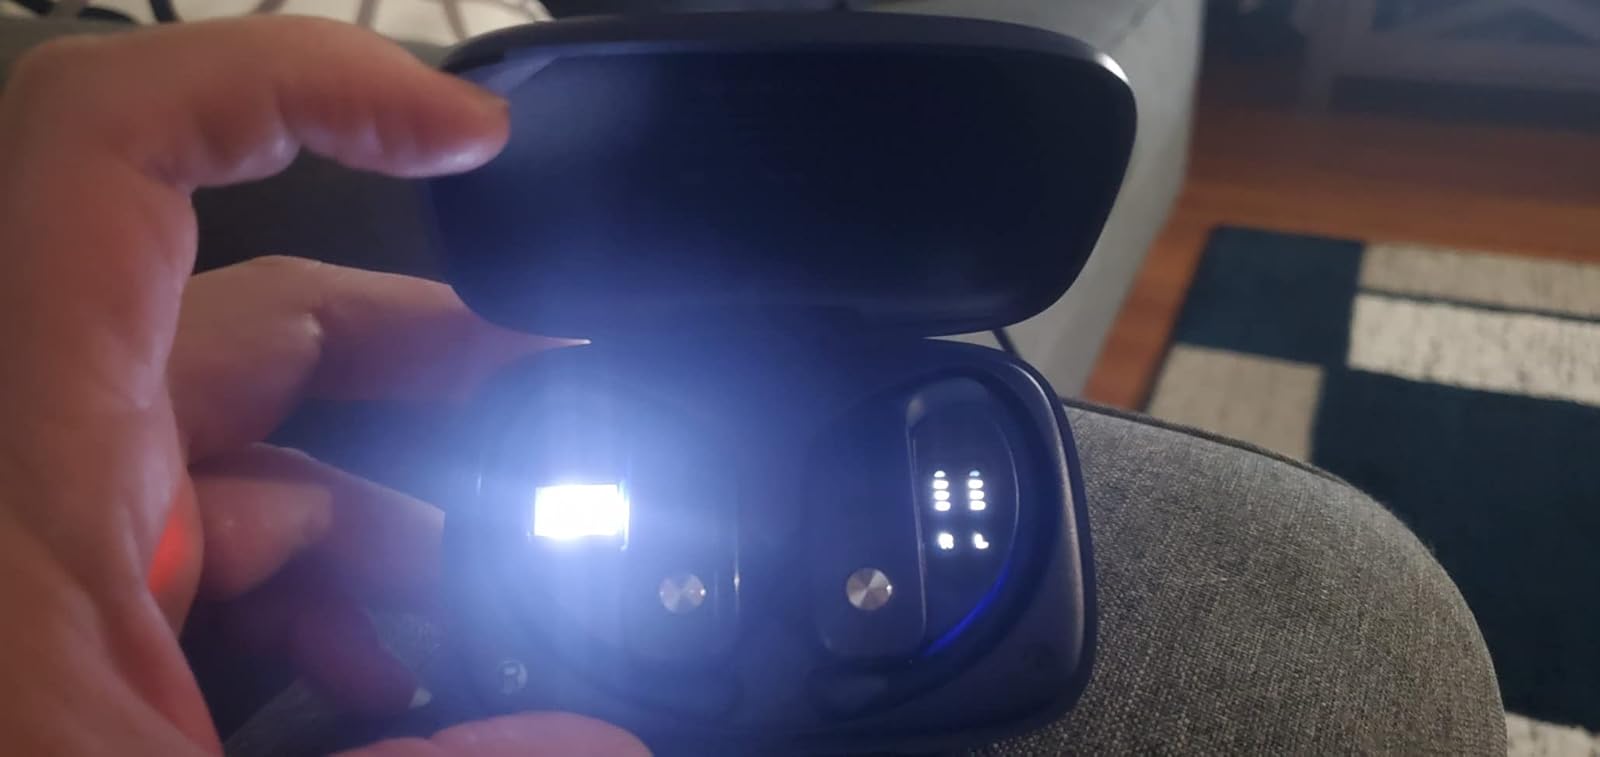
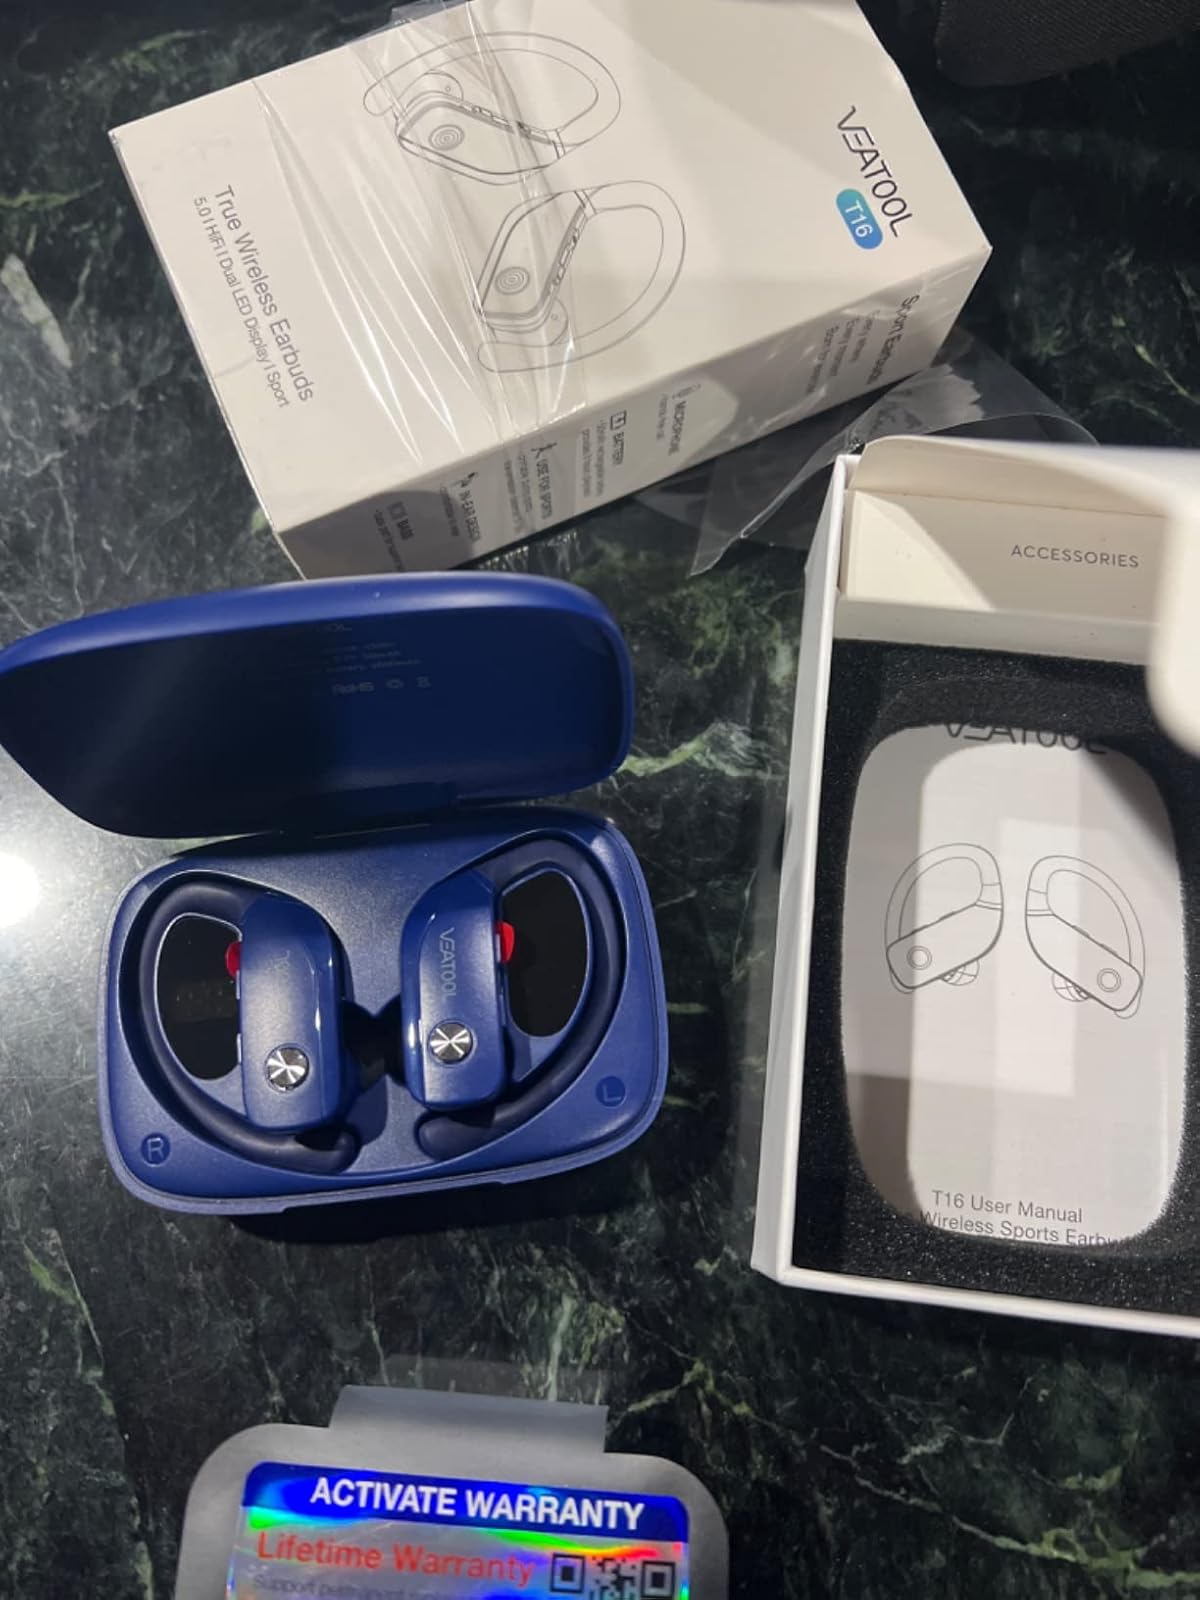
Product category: earbuds
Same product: yes